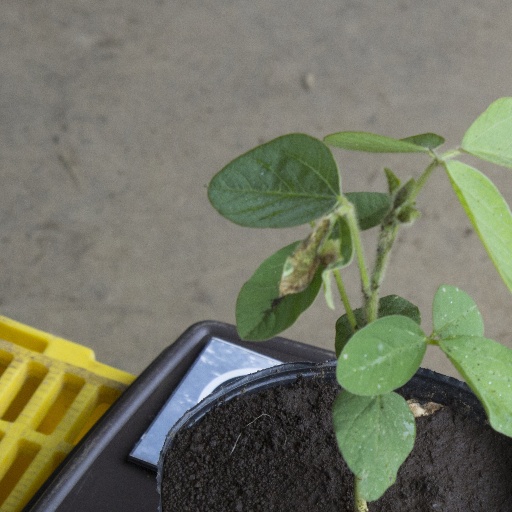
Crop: soybean